Šumber

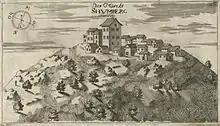
Šumber in an engraving from 1679.

The castle was built at the site of the prehistoric hillfort in the former village Stari Grad (Old Town). The site was first mentioned in documents in 872, and in 950 when Byzantine Emperor Constantine VII Porfirogenet confirmed the presence of Slavs in these villages. In 1260, has passed into the possession of vassals of the Counts of Gorizia, the Austrian noble family Schönberg by which it got its name. Among the signatories of the peace treaty in 1274 between the Aquleia patriarch Raimondo della Torre and the Count of Gorizia Albert I, there was Teodorich de "Sumberg". As a vassal of Gorizia Count Albert III, Dietrich von Schonberg in 1341 attack and plundered the countryside of Venetian Motovun. Since 1367, when counts of Gorizia became extinct, was inherited by Habsburg family and was part of the Pazin County.